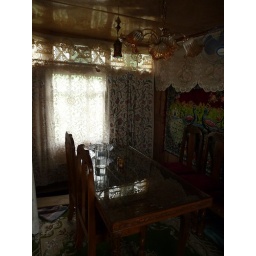
Dining room in house boat